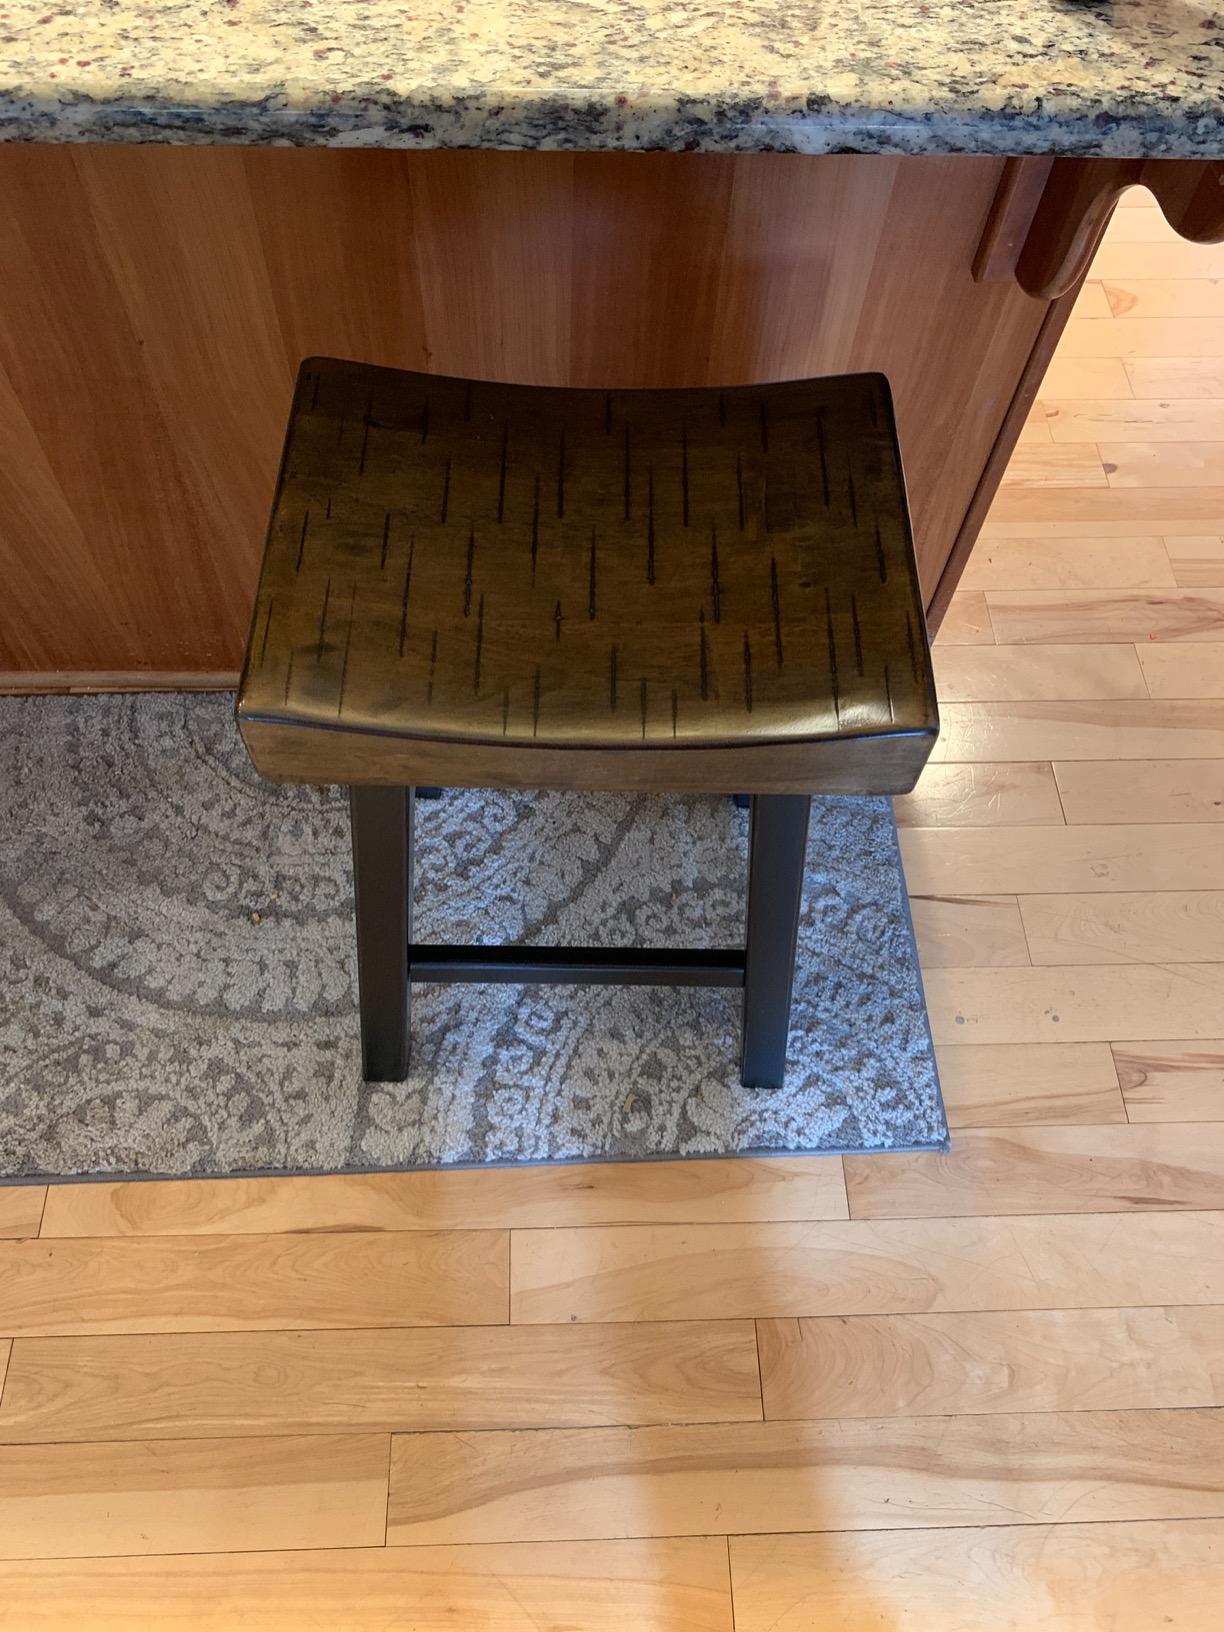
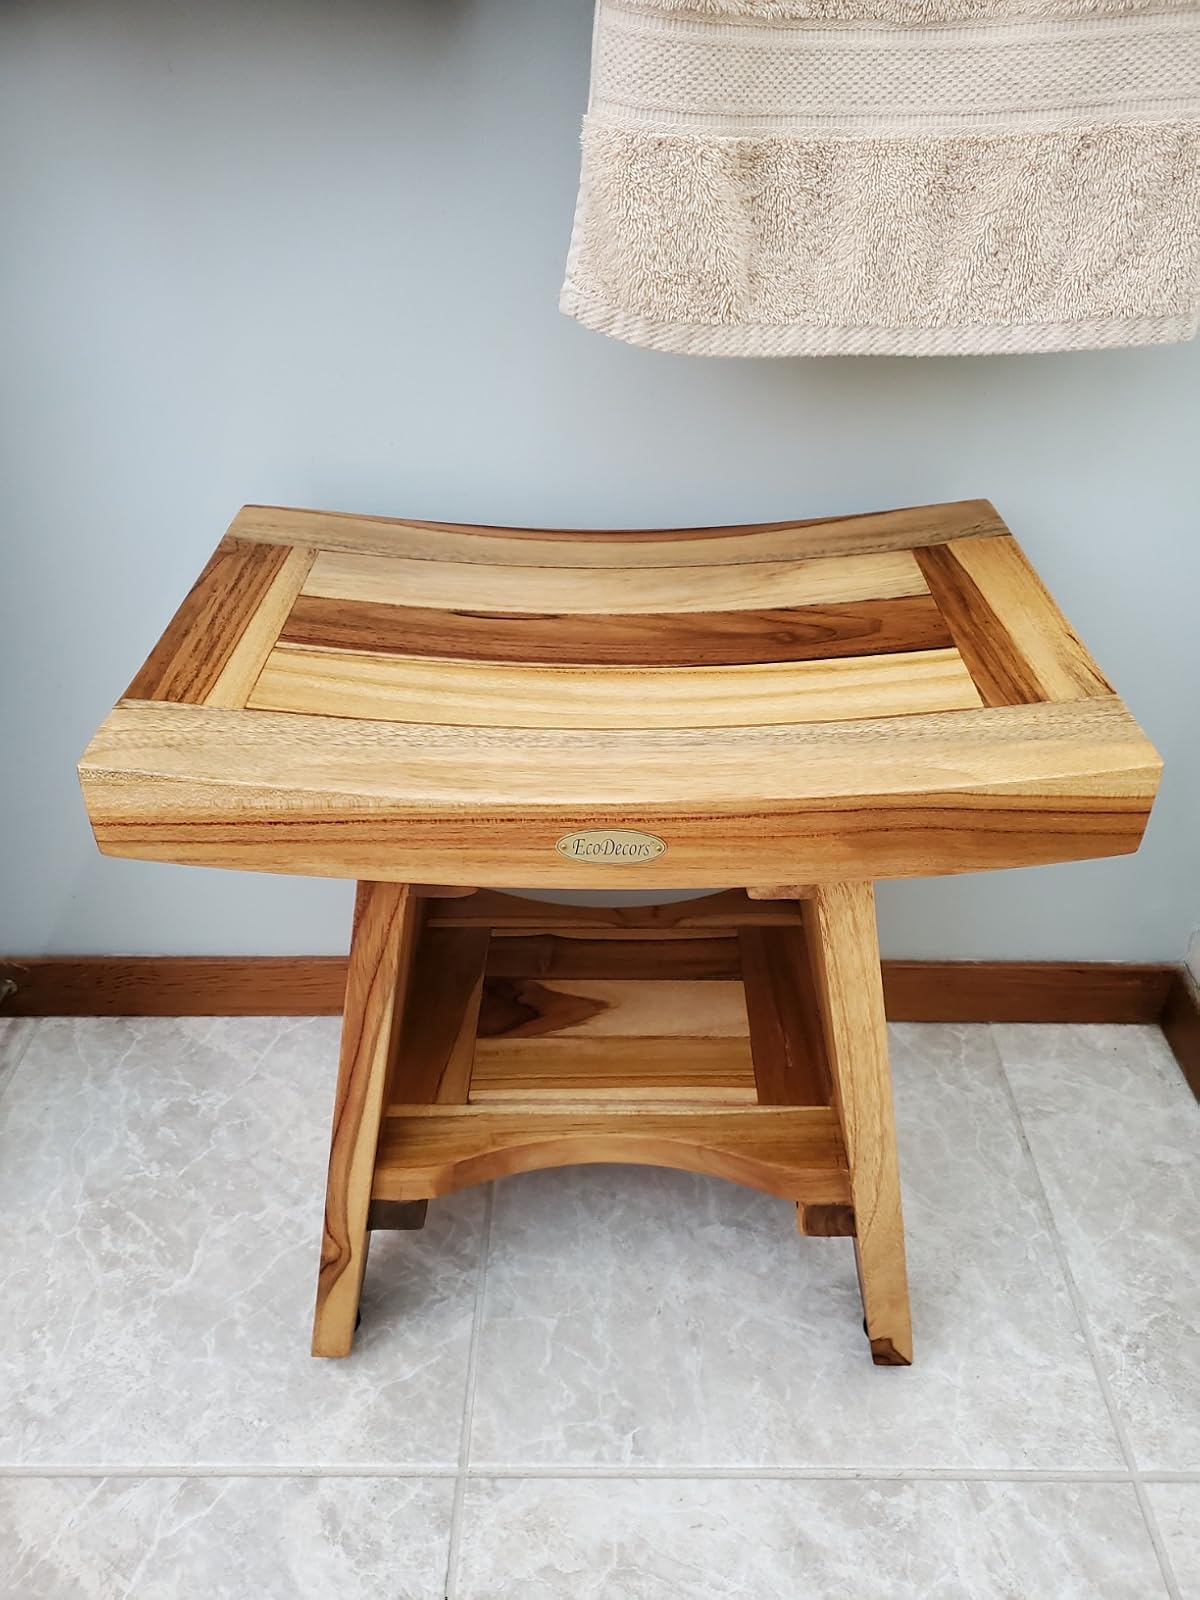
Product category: stool
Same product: no